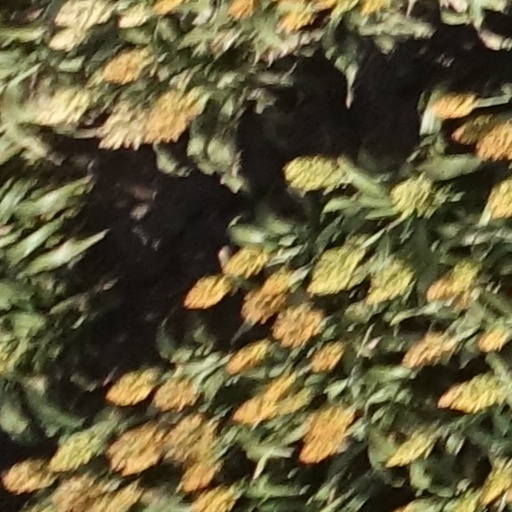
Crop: sorghum